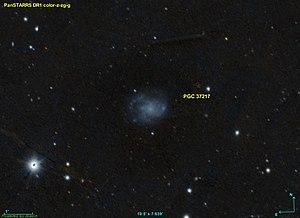
Image créée à l'aide du logiciel Aladin Sky Atlas du Centre de Données astronomiques de Strasbourg et des données publiques en format FIT de Pan-STARRS (Panoramic Survey Telescope And Rapid Response System).
NGC 3922 est une petite galaxie lenticulaire située dans la constellation de la Grande Ourse à environ 41 millions d'années-lumière de la Terre. NGC 3922 a été découverte par l'astronome germano-britannique William Herschel en 1788. Cette galaxie a aussi été observée par William Herschel deux années plus tard et elle a été inscrite au catalogue NGC sous la cote NGC 3924.